Trachypepla amphileuca

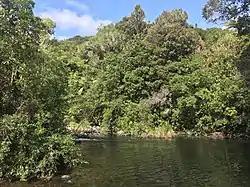
Habitat near Wainuiomata, type locality of this species.

This species is endemic to New Zealand and has been observed in the North Island. It has been observed or collected in the Wellington, Hawkes Bay, Waikato and Auckland regions. It has previously been regarded as scarce in the Hawkes Bay although in more recently published literature this species is said to be common in Albany, Auckland.